Matías Ramón Mella

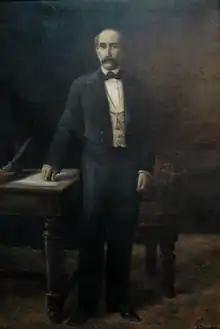
Juan Pablo Duarte

To this day, historians have debated the correct pronunciation of his name. In his baptism certificate, marriage certificate as well as in his will and official documents such as his appointment as Minister of War and later Vice President of the Dominican Republic during the restoration government, it is stated that his name was "Ramón Mella Castillo" and he cannot be found any historical support, except for a few documents that he signed as "Mr. Mella" and "M. Ramón Mella", that his name was Matías Ramón Mella.